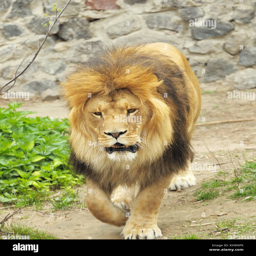
male lion in all of his glory